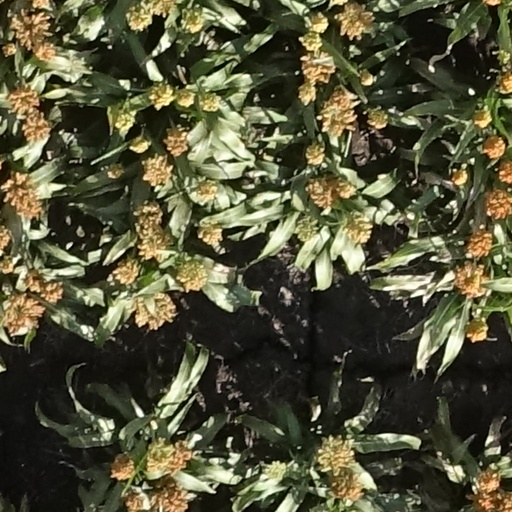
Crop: sorghum